South Pass Light

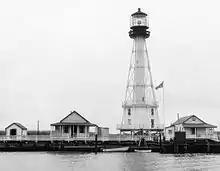
South Pass Light, Port Eads, Louisiana, in 1945

The South Pass Light, also known as the Port Eads Lighthouse South Point Light, or Gordon's Island Light, are a pair of lighthouses located on Gordon's Island at South Pass, in Plaquemines Parish, Louisiana (USA), one of the primary entrances to the Mississippi River Delta from the Gulf of Mexico. The light station was established in 1831 and is still active.